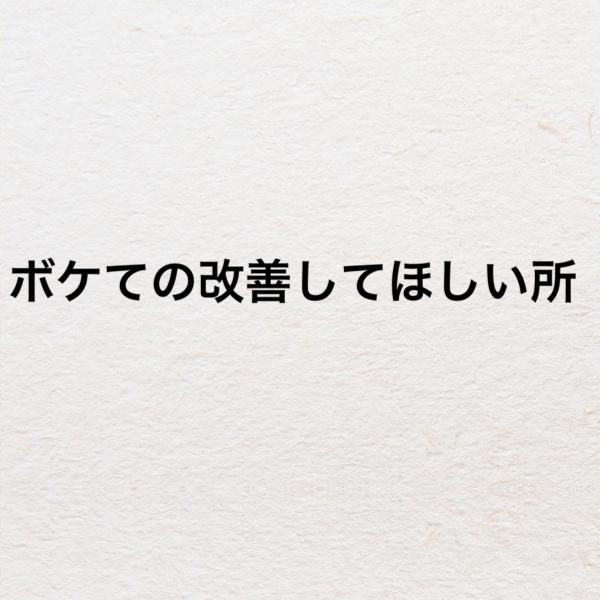
回答: 一度出たお題は禁止